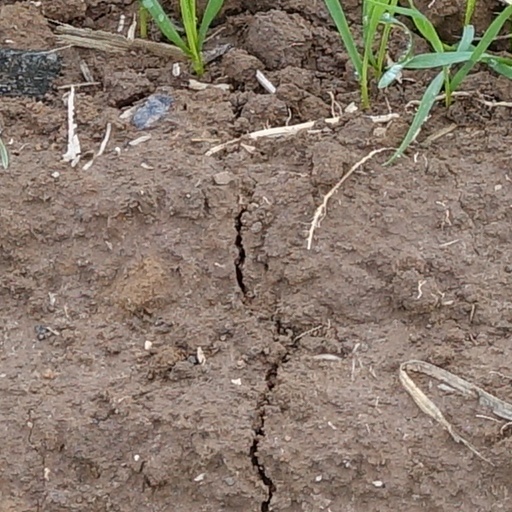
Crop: wheat